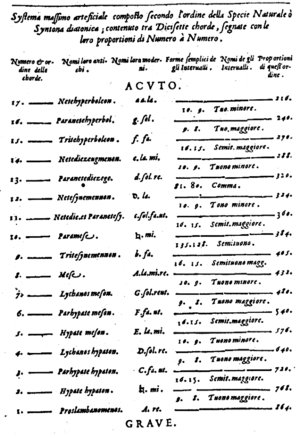
En théorie de la musique occidentale, une gamme naturelle est une gamme, ou un système d'accord, obtenue par des combinaisons d'intervalles purs : octave, quinte et tierce majeure pures. Plusieurs procédés ont été proposés, notamment par Gioseffo Zarlino, Joseph Sauveur, Hermann von Helmholtz, etc.